Islamic Army of the Caucasus

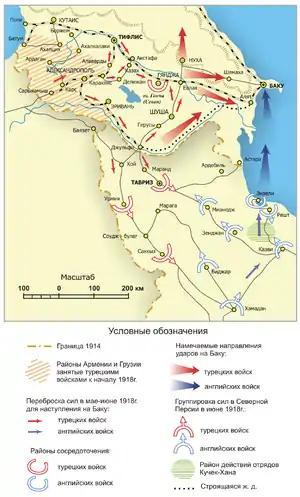
Operational map (in Russian)

During 1917, due to the Russian Revolution and subsequent Civil War, the Russian army in the Caucasus ceased to exist. The Russian Provisional Government's Caucasus Front formally ceased to exist in March 1918. Meanwhile, the Committee of Union and Progress moved to win the friendship of the Bolsheviks by signing the Ottoman-Russian friendship treaty (January 1, 1918). On January 11, 1918, the special decree "On Armenia" was signed by Lenin and Stalin which armed and repatriated over 100,000 Armenians from the former Tsar's Army to be sent to the Caucasus for operations against Ottoman interests. On January 20, 1918, Talaat Pasha entered an official protest against the Bolsheviks arming Armenian army legions and replied, ""the Russian leopard has not changed its spots"." Bolsheviks and Armenians would take the place of Nikolai Nikolayevich Yudenich's Russian Caucasus Army.